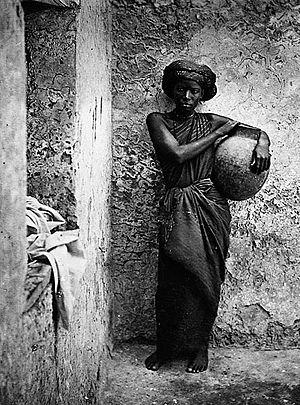
Les Bantous somaliens sont des habitants de Somalie, appelés ainsi par les organisations internationales depuis les années 1990. Ces groupes minorisés peuvent comprendre des descendants d'esclaves déportés en Somalie au XIXᵉ siècle, mais aussi d'autres groupes ou de diverses fabrication. Seuls les Mushungulis parlent une langue bantoue. Eux-mêmes se désignent souvent par le terme Jareer.
La traite orientale désigne le commerce d'esclaves ayant approvisionné les espaces du Proche-Orient ancien durant l'antiquité, puis sous la domination des peuples musulmans du milieu du VIIᵉ siècle au début du XXᵉ siècle. Les esclaves, provenant principalement d'Europe méditerranéenne, d'Afrique subsaharienne, d'Afrique du Nord-Ouest, du Caucase et des pays slaves, étaient importés au Moyen-Orient, au Proche-Orient, en Afrique du Nord, dans la corne de l'Afrique et dans les îles de l'océan Indien.
L'esclavage en Afrique était une pratique établie de longue date dans l'histoire des sociétés africaines. Il fut pratiqué de façon courante par diverses civilisations depuis l'Antiquité jusqu'à aujourd'hui. Il donna lieu à un important trafic d'humains et permettait, comme le mariage, d'augmenter la richesse du groupe. Des systèmes de servitude et d'esclavage étaient courants dans certaines parties de l'Afrique. Dans de nombreuses sociétés africaines où l'esclavage était répandu, les peuples asservis n'étaient pas traités comme des esclaves et recevaient certains droits dans un système similaire à la servitude sous contrat ailleurs dans le monde. Lorsque la traite arabe et la traite atlantique ont commencé, beaucoup de systèmes d'esclaves locaux ont commencé à fournir des captifs pour les marchés d'esclaves en dehors de l'Afrique.
L'esclavage dans la Corne de l'Afrique était pratiqué de manière importante par les populations chamito-sémitiques de la région qui, par leurs traits physiques europoïdes et leurs structures traditionnelles similaires à celles des peuples du Sahara, du Nil et du Maghreb, se distinguent des autres Africains noirs.